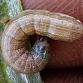
Crop: Onion
Condition: caterpillar-p